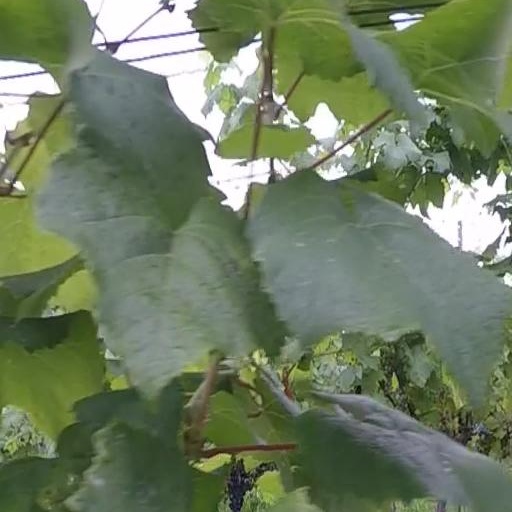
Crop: grape